Thermodynamic modelling

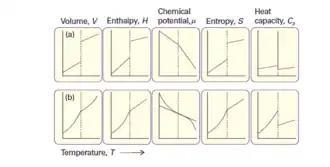
The changes in thermodynamic properties accompanying (a) first-order and (b) second-order phase transitions. As it can be seen, the behaviour of different properties by changing the temperature is different. This makes it hard, for simple models such as cubic ones, that uses simple mathematical functional form, to predict all the properties simultaneously with high level of accuracy.

Based on the foundation that each thermodynamic model is built, the accuracy could vary not only for a specific property evaluation from different models but also for predicting different properties within a specific model itself. Cubic models are developed based on the phase equilibrium and as a result, they can predict the phase equilibrium of pure and multi-component systems within an acceptable accuracy level in case the model is fine-tuned to the experimental data of interest. However, this family of models is not accurate enough in predicting density and specific heat capacity as the two main thermodynamic properties that are of importance in most industrial applications. In the recent case, some corrections are suggested to enhance the accuracy of the cubic models for different properties, such as Peneloux translation for density prediction.